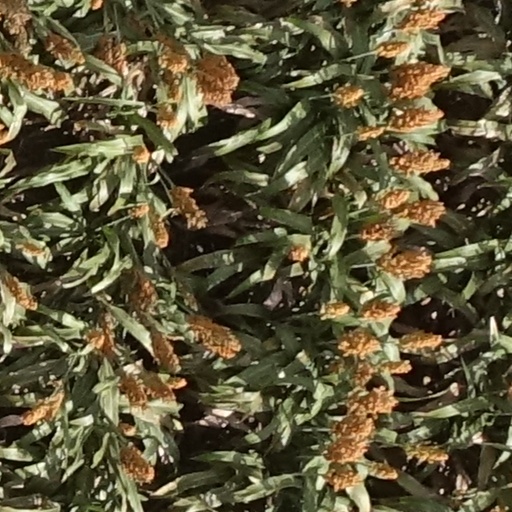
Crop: sorghum